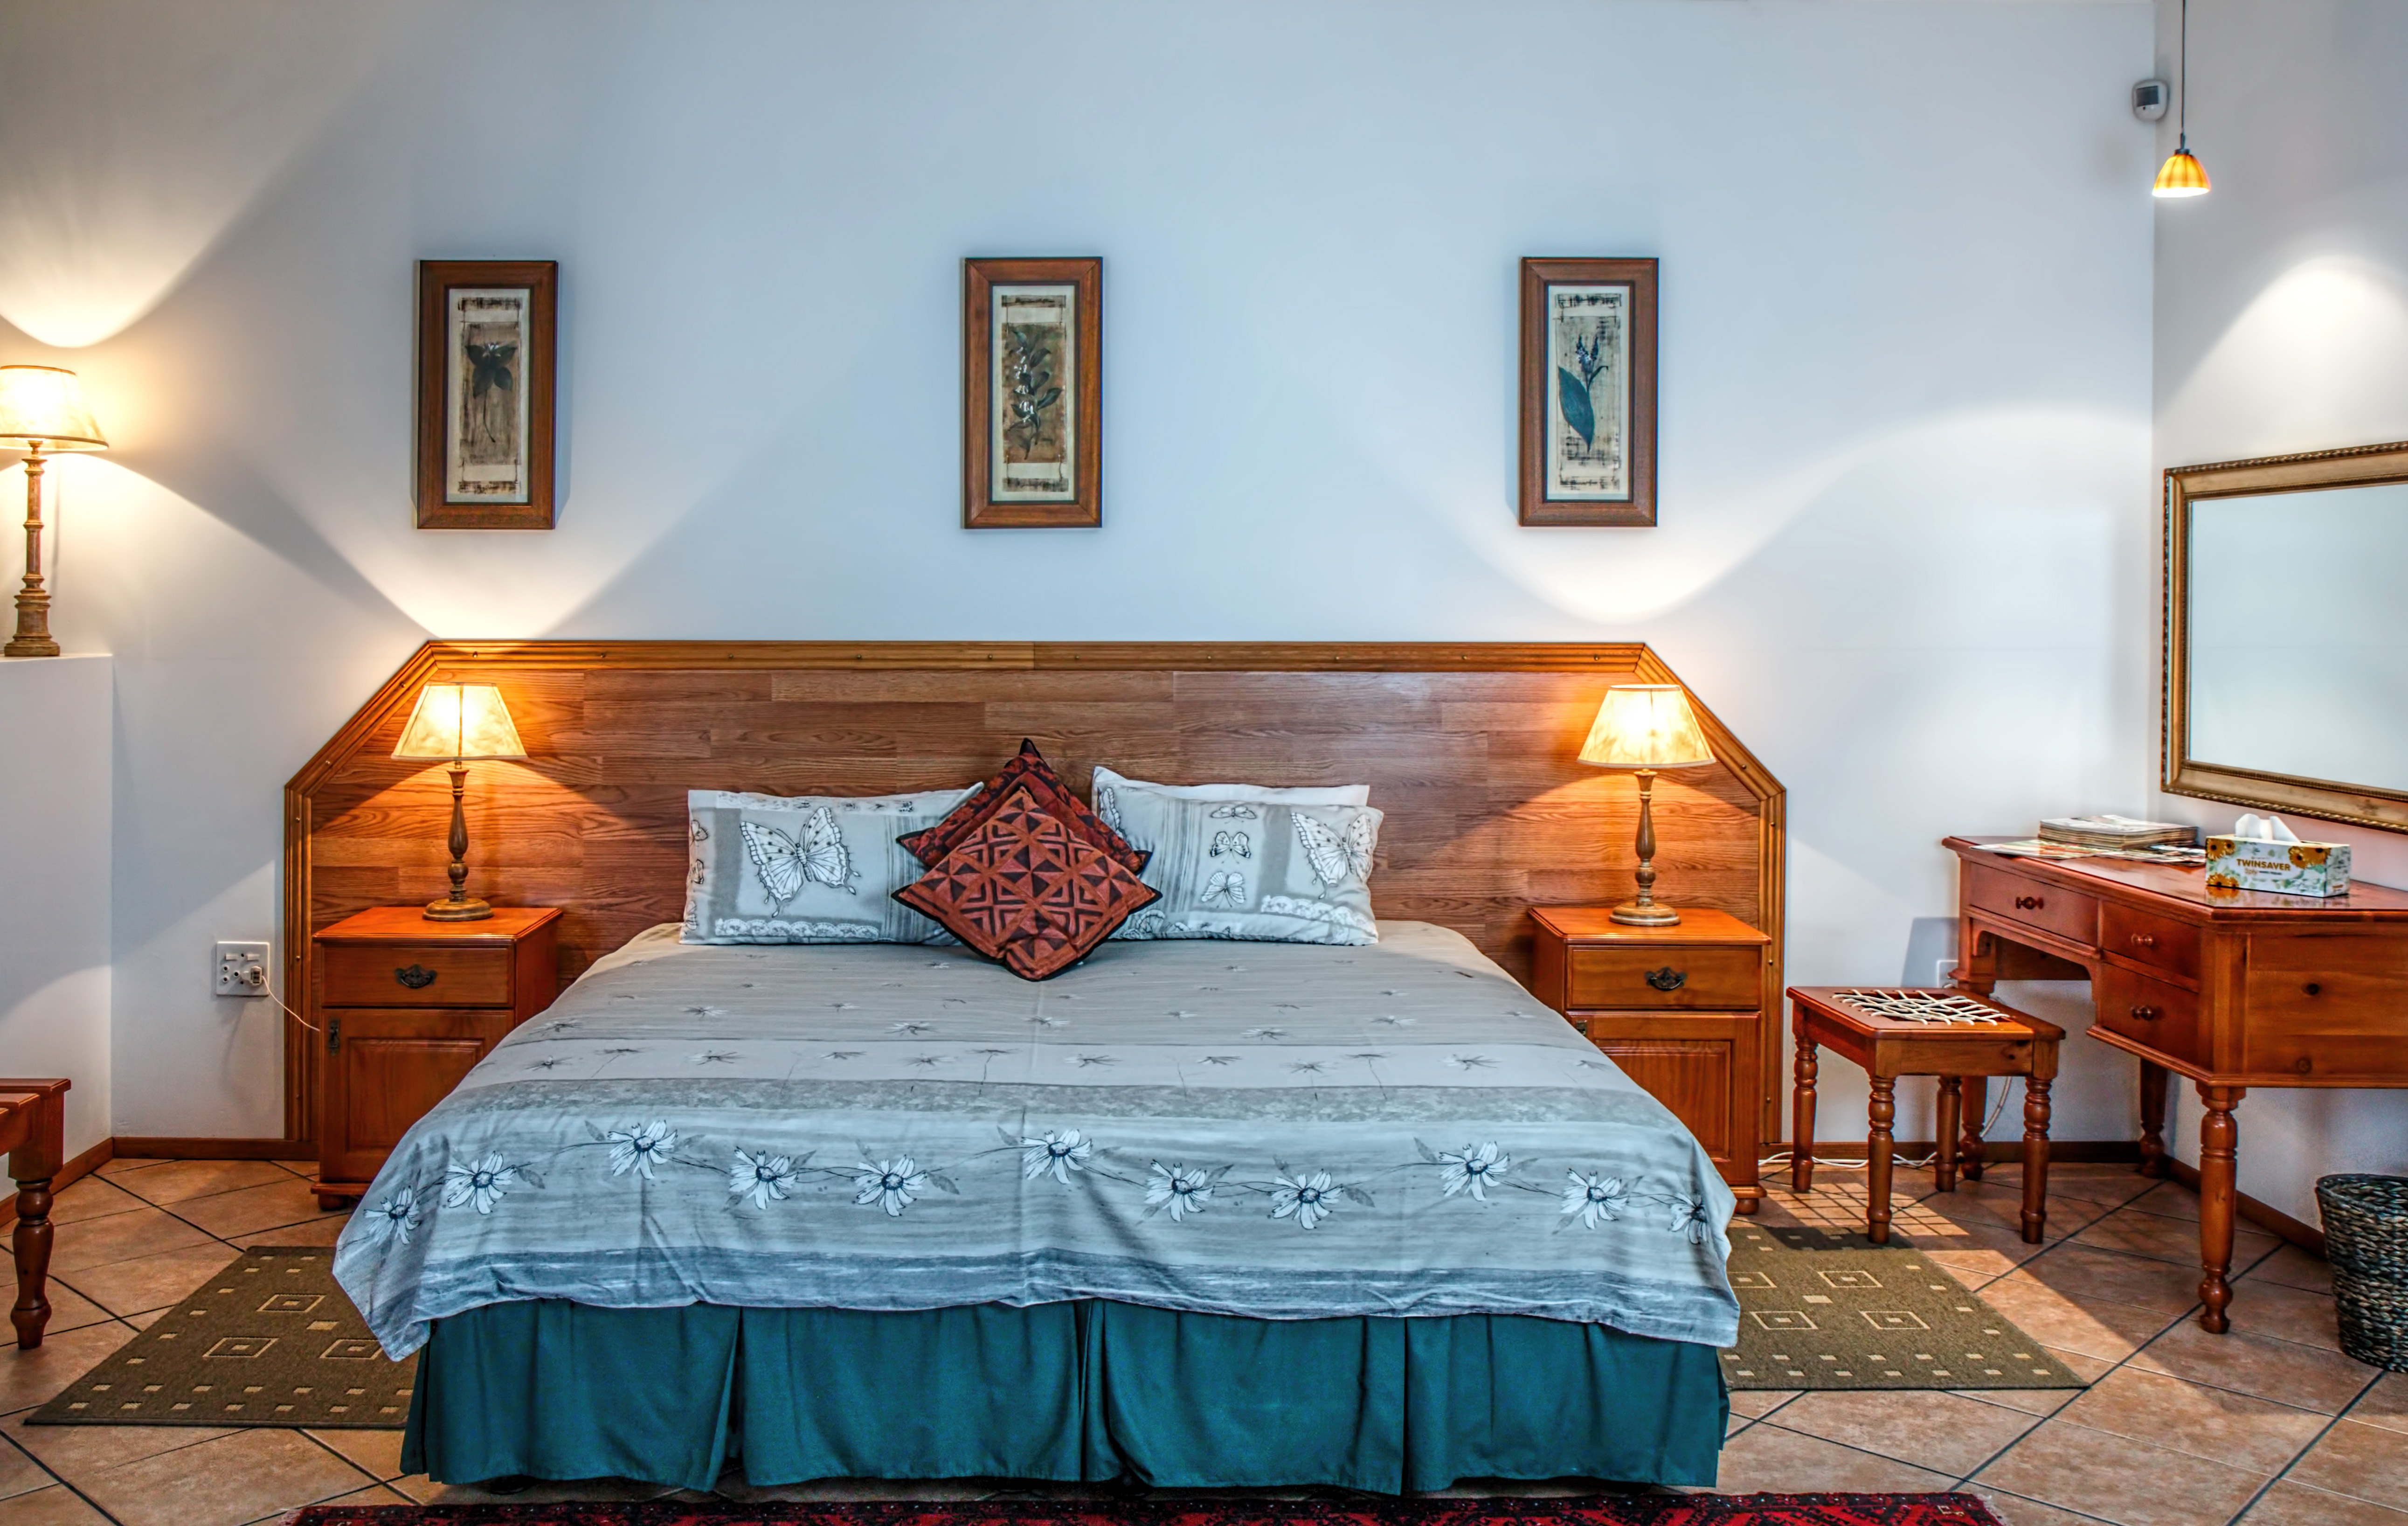
villa, interior, home, cottage, property, furniture, room, bedroom, apartment, sleep, hotel, bed, farmhouse, estate, suite, real estate, bedside lamp, bedside light